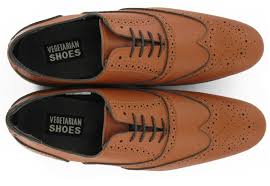
Label: Brogue